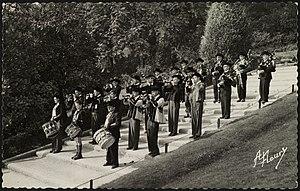
Kenvreuriezh ar Viniaouerien, ancêtre des bagad
Un bagad [baɡad] est un ensemble musical de type orchestre, inspiré à l'origine du pipe band écossais, interprétant des airs le plus souvent issus du répertoire traditionnel breton. Il est composé de trois pupitres : bombarde, cornemuse écossaise et percussions. Le pupitre percussions comporte toujours des caisses claires écossaises, complétées par diverses percussions non traditionnelles selon l'importance et l'identité musicale du groupe.
La Kenvreuriezh ar Viniaouerien, ou KAV est un groupe de musique bretonne crée en 1932 à Paris par Hervé Le Menn sur le modèle des pipe band écossais. Sa forme préfigure celle des bagad qui apparaissent lors de la décennie suivante.